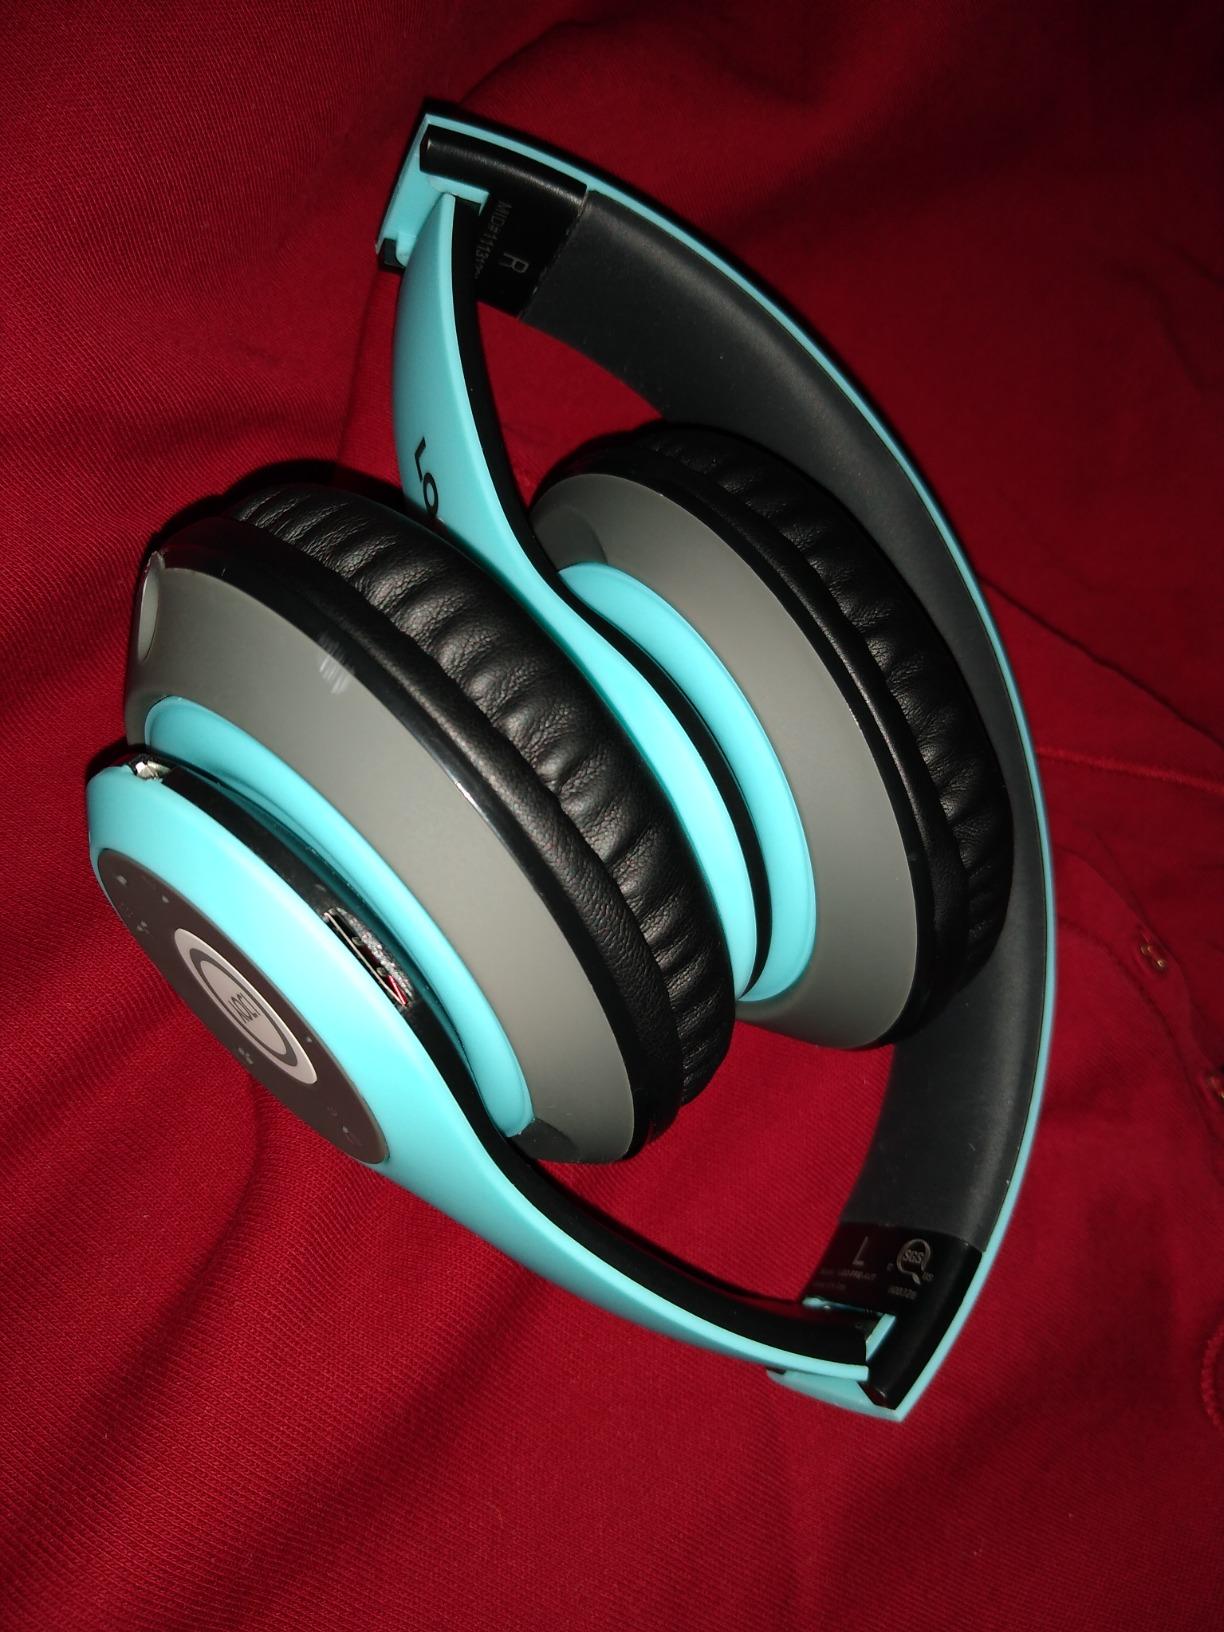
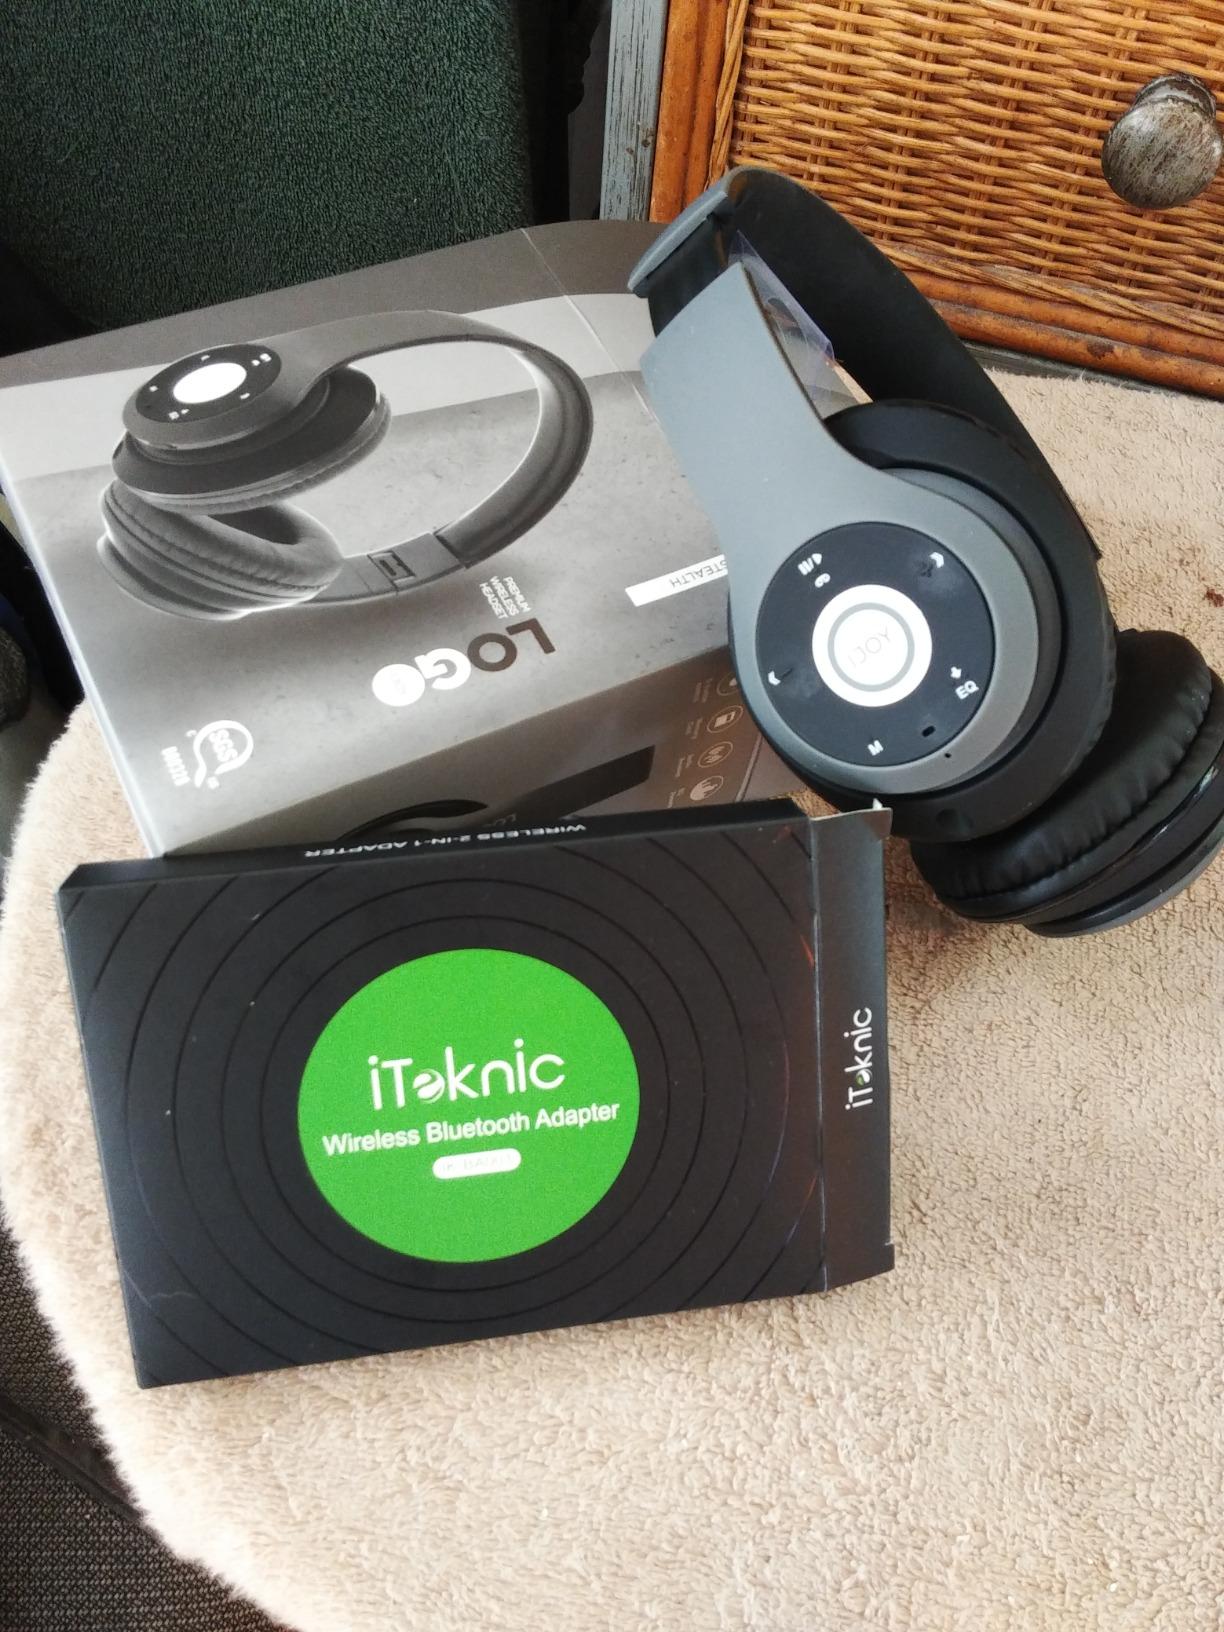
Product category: headphones
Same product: no